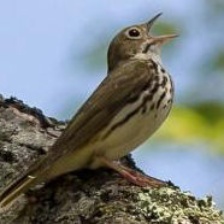
Species: OVENBIRD
Scientific name: SEIURUS AUROCAPILLA